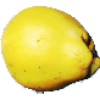
Label: Quince 1